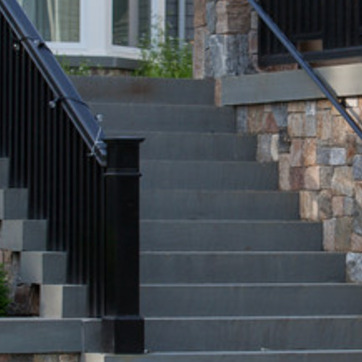
Material: stone